Pearl Krabs

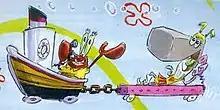
An early drawing of Mr. Krabs and Pearl from Hillenburg's series bible

Pearl was one of the first five characters Stephen Hillenburg created for "SpongeBob". Her conceptualization is rooted in Hillenburg's tenure as a teacher at the Orange County Marine Institute in Dana Point, California. Screenwriter Allan Neuwirth describes the Marine Institute as Hillenburg's "first stop on the road to "SpongeBob SquarePants"," as it inspired the development of many of the series' characters; Hillenburg's decision to include a whale character was influenced by his regular supervision of whale watches, and a cetacean skeleton exhibit at the institute. Hillenburg's original sketch of Pearl in the show bible included flukes and pigtails, which were dropped from her final design. Mr. Krabs and Pearl had matching yellow and orange clothes initially, but they were given individualized colors before the production of the pilot episode.